Robert B. Silvers

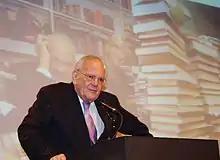
Silvers in New York in 2012

Silvers was born in Mineola, New York, and grew up in Farmingdale and then Rockville Centre, New York. His parents were James J. Silvers (1892–1986), a salesman, sometime farmer and small business owner, and Rose Roden Silvers (1895–1979), a music and arts columnist for "The New York Globe", restaurateur, and one of the first female radio hosts for RCA. He had one brother, Edwin D. Silvers (1927–2000), a civil engineer. His paternal grandparents were Romanian Jewish immigrants, and his maternal grandparents were Russian Jews. Silvers graduated from the University of Chicago with a Bachelor of Arts degree in 1947 (at the age of 17) after completing an accelerated two-year program and attended Yale Law School for three semesters, but left "disillusioned with the law".